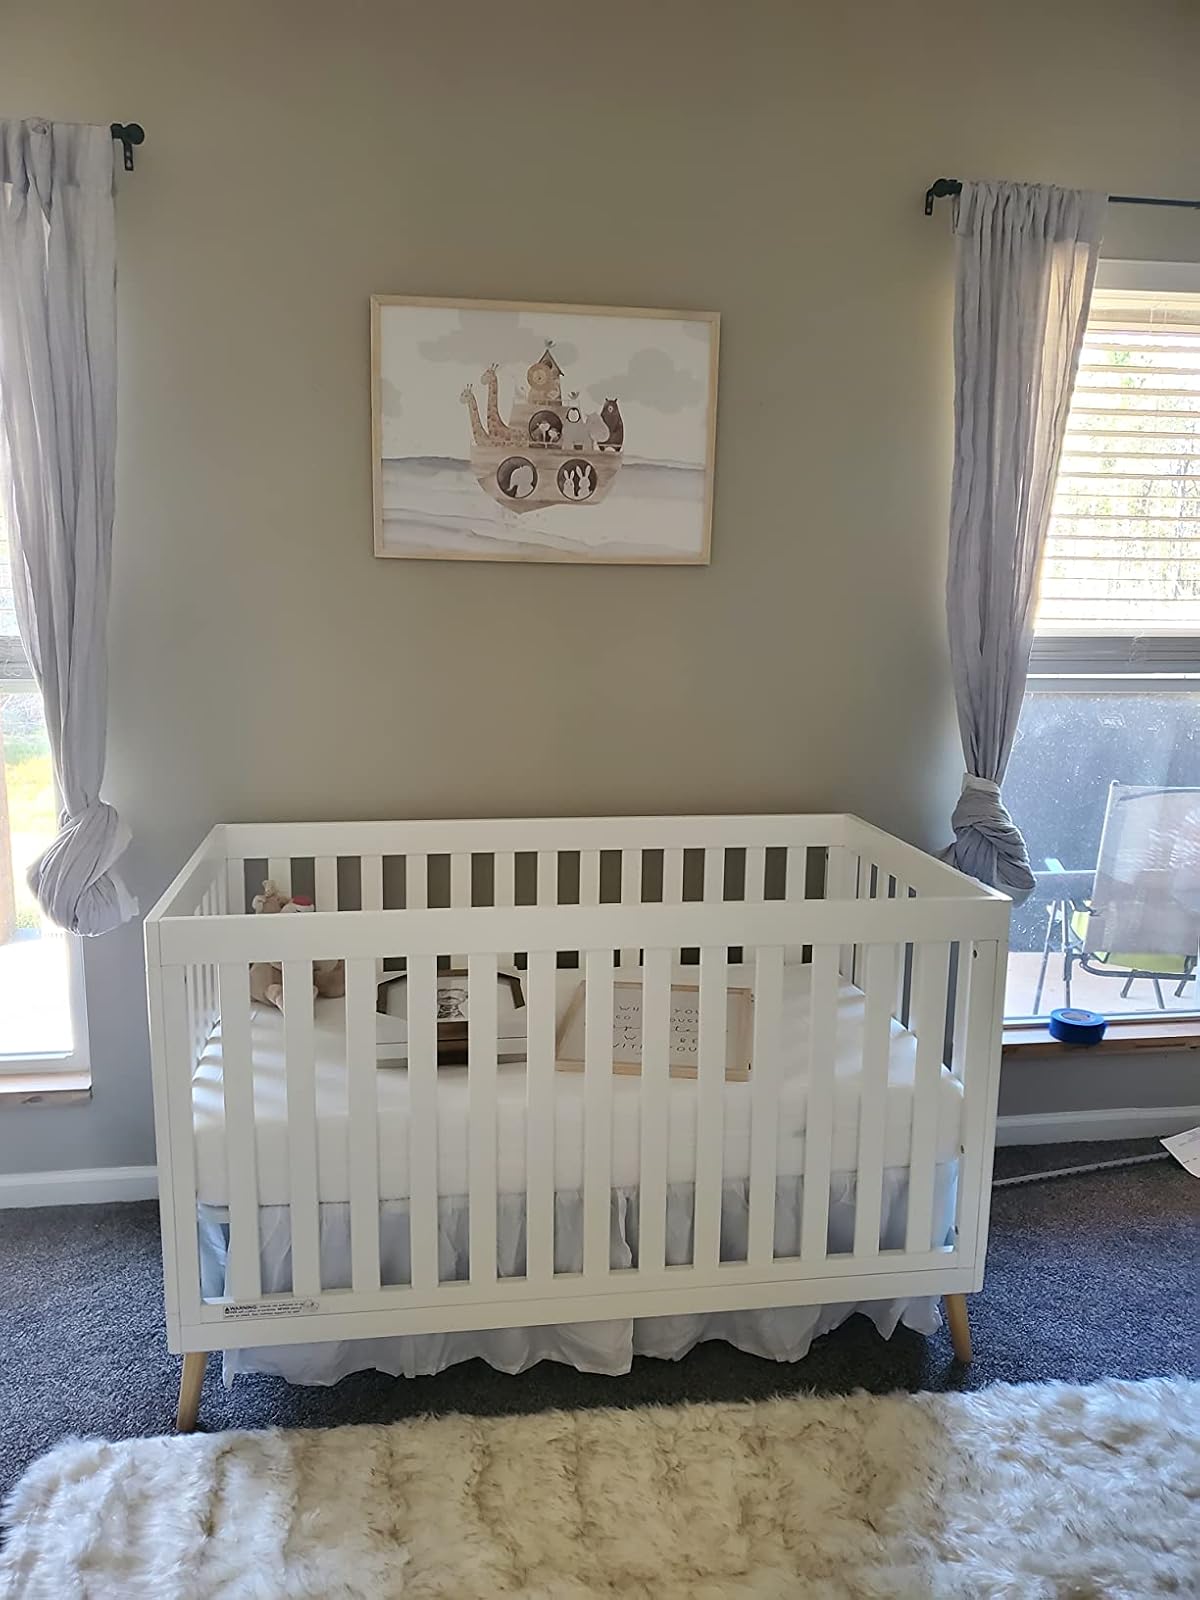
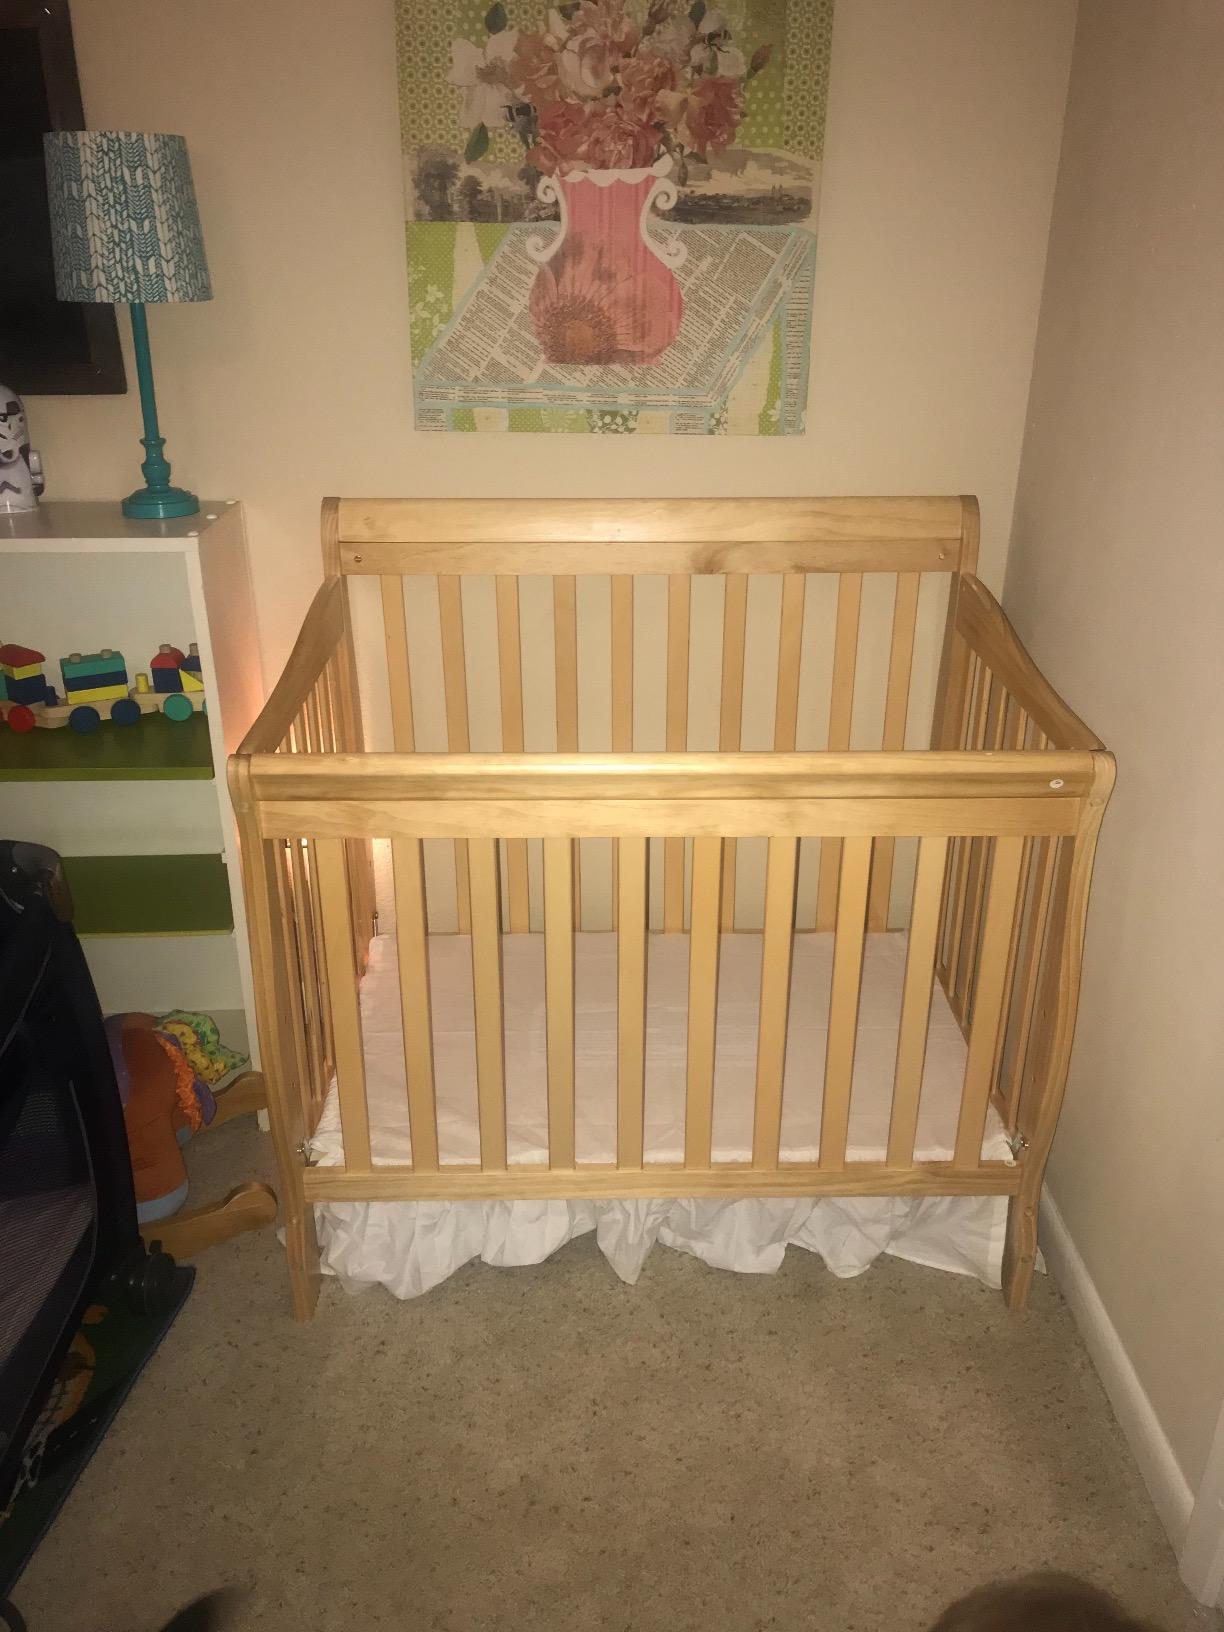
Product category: products_crib
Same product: no